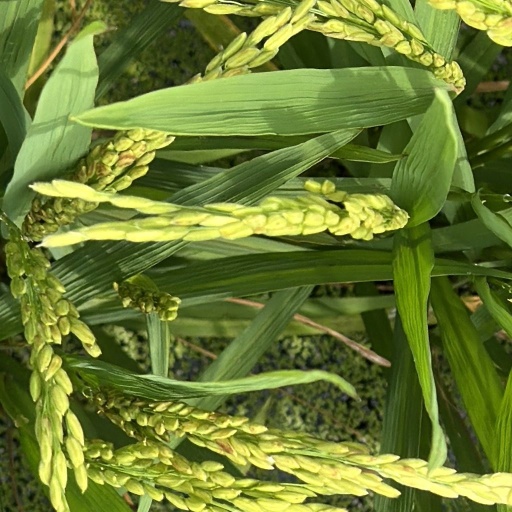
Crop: rice